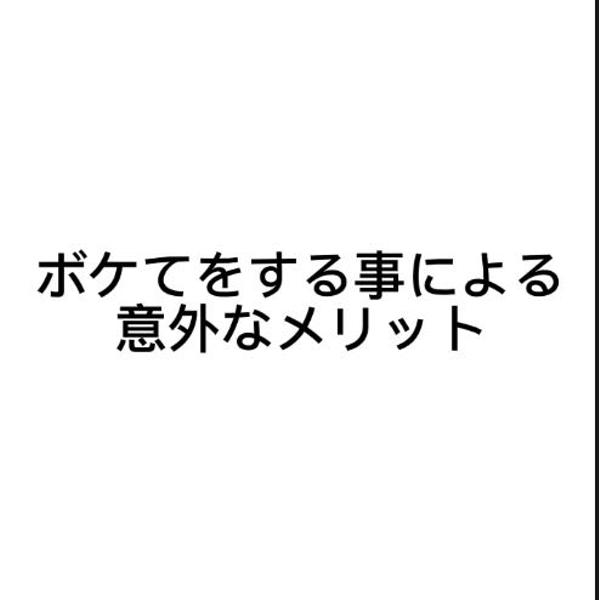
回答: なんと何もありません。意外!